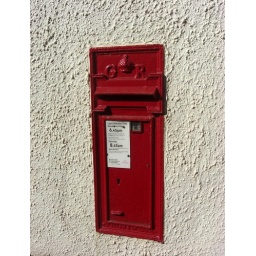
A well illustrated modified aperture in this wall box from the village of Upton Pyne in Mid Devon